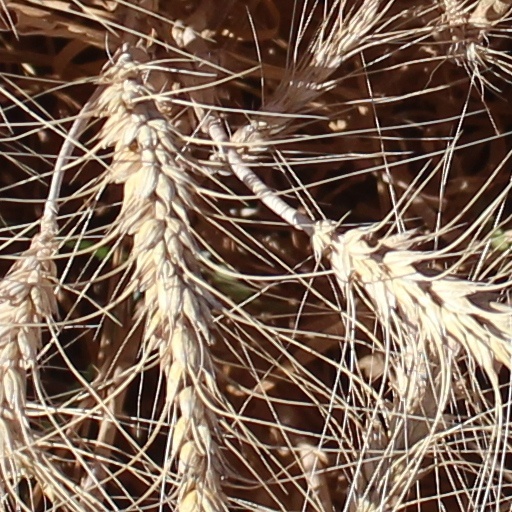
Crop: wheat